Salford Quays lift bridge

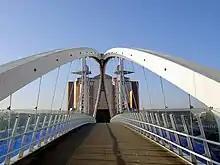
On the deck of the bridge

The bridge was built by Christiani & Nielsen as the general contractor, who coordinated a 'float-in' installation of the operable span with freight transport specialist Econofreight. The movable span was winched into place between the four support towers from a barge. The approximate cost was USA $7.5 million at the time of construction.